Debbie Reynolds

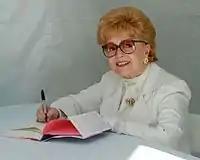
Reynolds in April 2013

Reynolds was married three times. Her first marriage was to singer and actor Eddie Fisher in 1955. They became the parents of Carrie Fisher and Todd Fisher. The couple divorced in 1959 when it was revealed shortly after the death of Elizabeth Taylor's husband Mike Todd that Fisher had been having an affair with her; Taylor and Reynolds were good friends at the time. The Eddie FisherElizabeth Taylor affair was a great public scandal, which led to the cancellation of Eddie Fisher's television show.